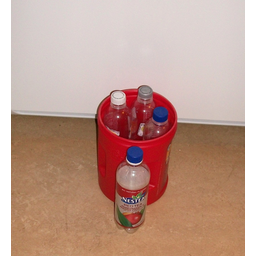
Label: plastic